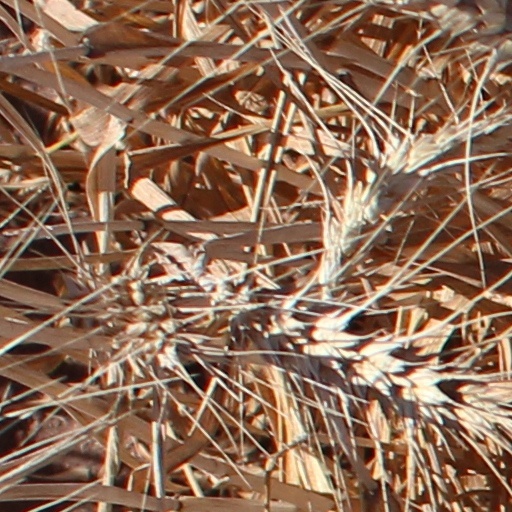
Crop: wheat